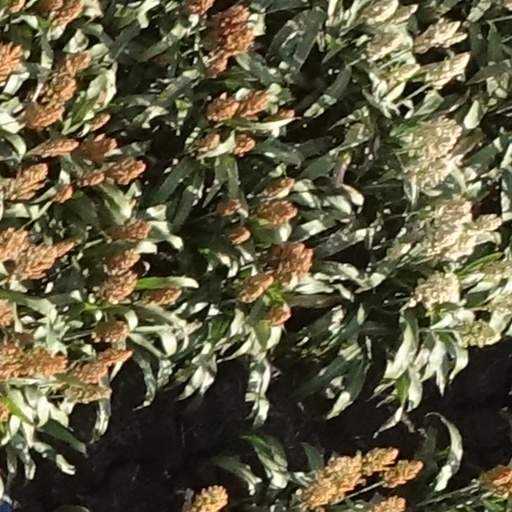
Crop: sorghum